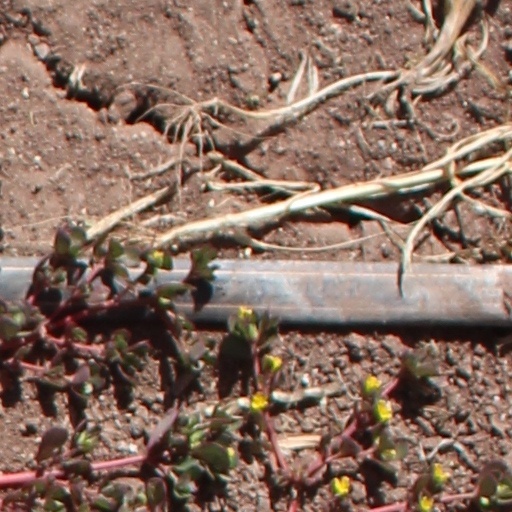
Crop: wheat